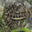
Label: frog